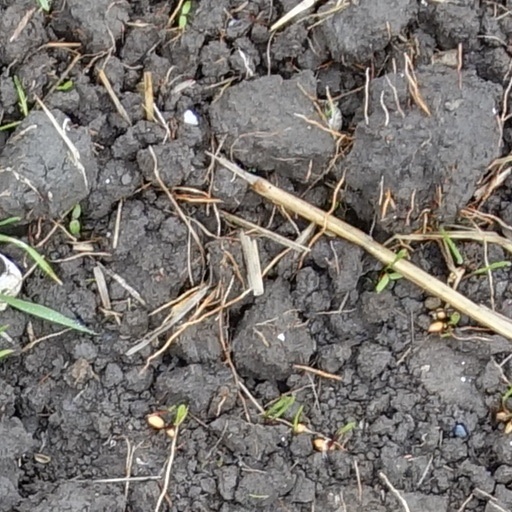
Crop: wheat